Great Northern War

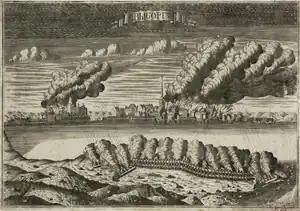
The final days of the siege of Viborg, by Alexei Rostovtsev

Frederik IV of Denmark–Norway directed his first attack against Holstein-Gottorp, a Swedish client state and long-time rival of Denmark; Sweden, along with the Maritime Powers of England and the Dutch Republic, were guarantors of its sovereignty by the Convention of Altona in 1689, which ended a previous conflict between the two. Hanover (Lüneburg), another ally of Holstein-Gottorp, would also assemble a relief-force. In March 1700, a Danish army laid siege to Tönning. Simultaneously, Augustus II's forces advanced through Swedish Livonia, captured Dünamünde and laid siege to Riga.